The Guilty Ones

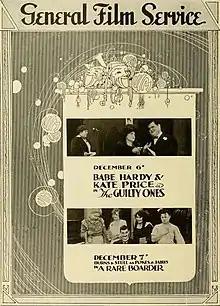

The Guilty Ones is a 1916 American comedy film directed by and starring Oliver Hardy. It was the first film to be directed by Hardy.